Ammakkorumma

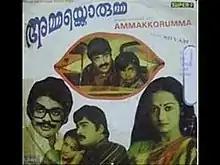

Ammakkorumma (1981) is an Indian film in the Malayalam language directed by Sreekumaran Thampi, starring Ratheesh, Jagathy Sreekumar, Zarina Wahab and Rajakumaran Thampi, Thampi's son. The Malayalam title literally means "A Kiss for Mother".